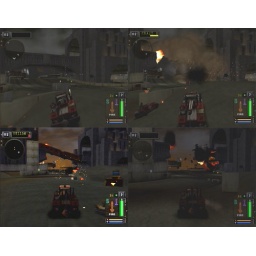
I built rigged and manage the bridge blow up scene in Freeway level. Includes animated train crashing.